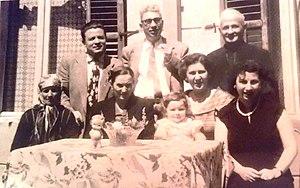
La présence de Juifs à Bitola ou Monastir remonte à l'Antiquité ; la ville a ainsi abrité l'une des plus anciennes communautés juives de Macédoine jusqu'à la Seconde guerre mondiale.